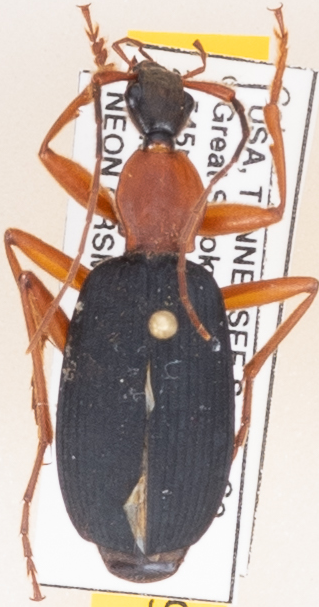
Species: Galerita bicolor
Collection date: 2019-06-11
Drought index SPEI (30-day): -0.548
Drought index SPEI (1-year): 2.09
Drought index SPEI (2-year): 2.09